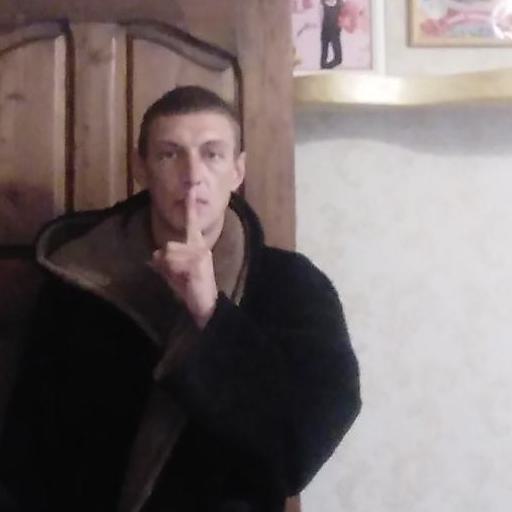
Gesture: mute